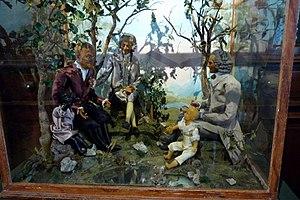
Cabinet de cire. Auteur :Orsy. Représente Franklin, Voltaire et Rousseau aux Champs Élysées vers 1791-1793. Musée de la Révolution française, Vizille.
Le musée de la Révolution française est un musée situé à Vizille en France et géré par le département de l'Isère. Inauguré le 13 juillet 1984 dans la perspective des commémorations du bicentenaire de la Révolution, il est hébergé dans le château où s'est tenue la réunion des états généraux du Dauphiné le 21 juillet 1788 et reste le seul musée au monde entièrement consacré à la période de la Révolution française.